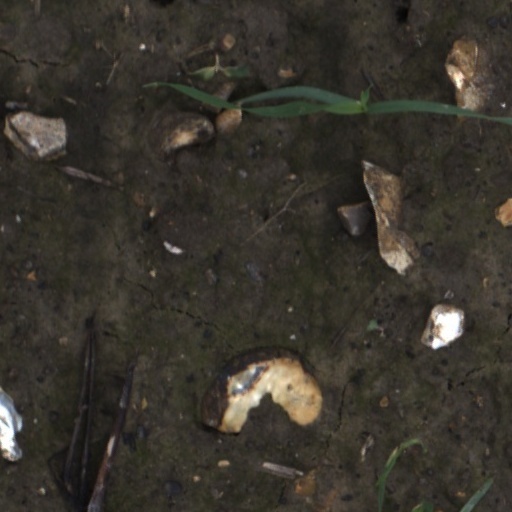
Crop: wheat